Mount Sedgwick (Tasmania)

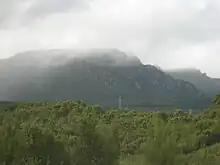
South west part of Mount Sedgwick

Lake Margaret lies at the northern side of the mountain, while Lake Beatrice and Lake Burbury at the eastern side. Mount Geikie and the Tyndall Range are the main mountains in the West Coast Range to the north. Mount Sedgwick is effectively the source of the Lake Margaret water - with smaller named lakes above Lake Margaret as feeders.